North Jakarta

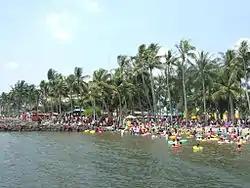
Festival beach, Ancol

North Jakarta Administrative City ("Kota Administrasi Jakarta Utara") is subdivided into six districts ("kecamatan"), listed below with their areas and their populations at the 2010 census and 2020 Census, together with the official estimates as at mid 2023. The table also includes the number of administrative villages ("kelurahan") in each district, and their names and post codes.